Charles H. Bennett (illustrator)

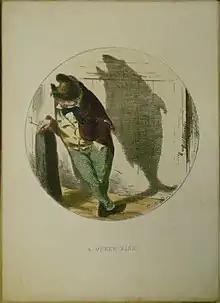
"A Queer Fish", from the "Shadows" series

Similarly, "The Sorrowful Ending of Noodledoo" (1865) was dedicated to Bennett's son George, who had been ill, although "as he got better his temper fell sick." "Lightsome and the Little Golden Lady" (1866) also begins with a family dedication in which Charles thanks "my dear Charley" (by now 16) who had written down the story from his father's telling, a task which had given them both much enjoyment.